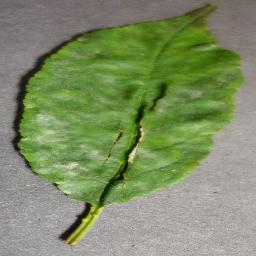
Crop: cherry
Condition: (including_sour)_powdery_mildew